Victorian painting

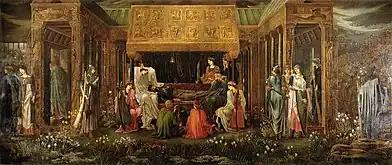
Edward Burne-Jones defended the blank expressions of the mourners in "The Last Sleep of Arthur in Avalon" (1881–1898) by saying that "a little more expression and they would be neither queens nor mysteries nor symbols".

Since the time of George Stubbs (1724–1806), Britain has had a strong tradition of animal painting, a field which had gained respect owing to James Ward's highly proficient animal paintings of the early 19th century. Selective breeding of livestock, particularly dogs, had become highly popular, leading to a lucrative market in drawings and paintings of prize-winning animals. In the early 19th century the Scottish Highlands experienced a dramatic upsurge in popularity among the wealthy of Britain, particularly for the opportunities they offered for hunting. One painter in particular, Edwin Landseer (1802–1873), took the opportunity offered by the boom in Scottish travel, travelling to Scotland for the first time in 1824 and returning each year to hunt, shoot, fish and sketch.